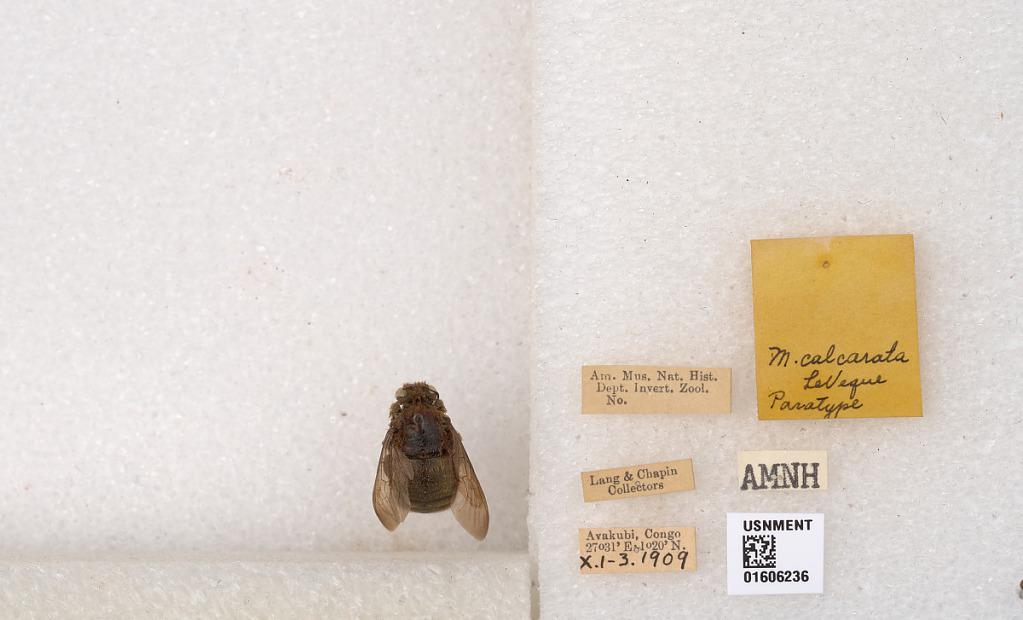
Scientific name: Xylocopa (Koptortosoma) calcarata (LeVeque)
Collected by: Lang & Chapin
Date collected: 1909-10-1
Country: Democratic Republic of the Congo
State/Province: Tshopo
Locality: Avakubi, Congo
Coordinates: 1.33, 27.52